Joseph Estrada

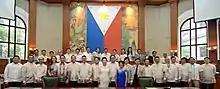
Estrada (center, back row) with members of the 10th City Council of Manila on July 13, 2016

The Sandiganbayan's special division, on June 27, 2008, ordered Estrada to file a comment within 10 days, on the motion of the Ombudsman's special prosecutor to re-open the trial of his perjury case regarding his 1999 statement of assets, liabilities, and net worth (SALN). The court was also to resolve Banco de Oro's (formerly Equitable PCI Bank) plea that it could not determine "without hazard to itself" whom to turn over to the P1.1 billion Jose Velarde assets due to claims by Wellex Group / William Gatchalian and a Bureau of Internal Revenue stay order.